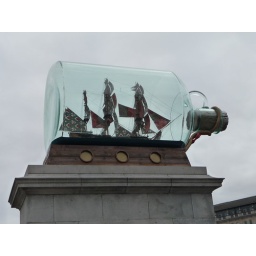
Trafelgar square boat in bottle